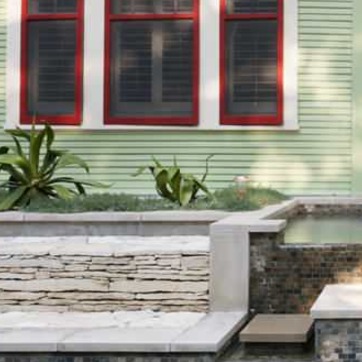
Material: foliage